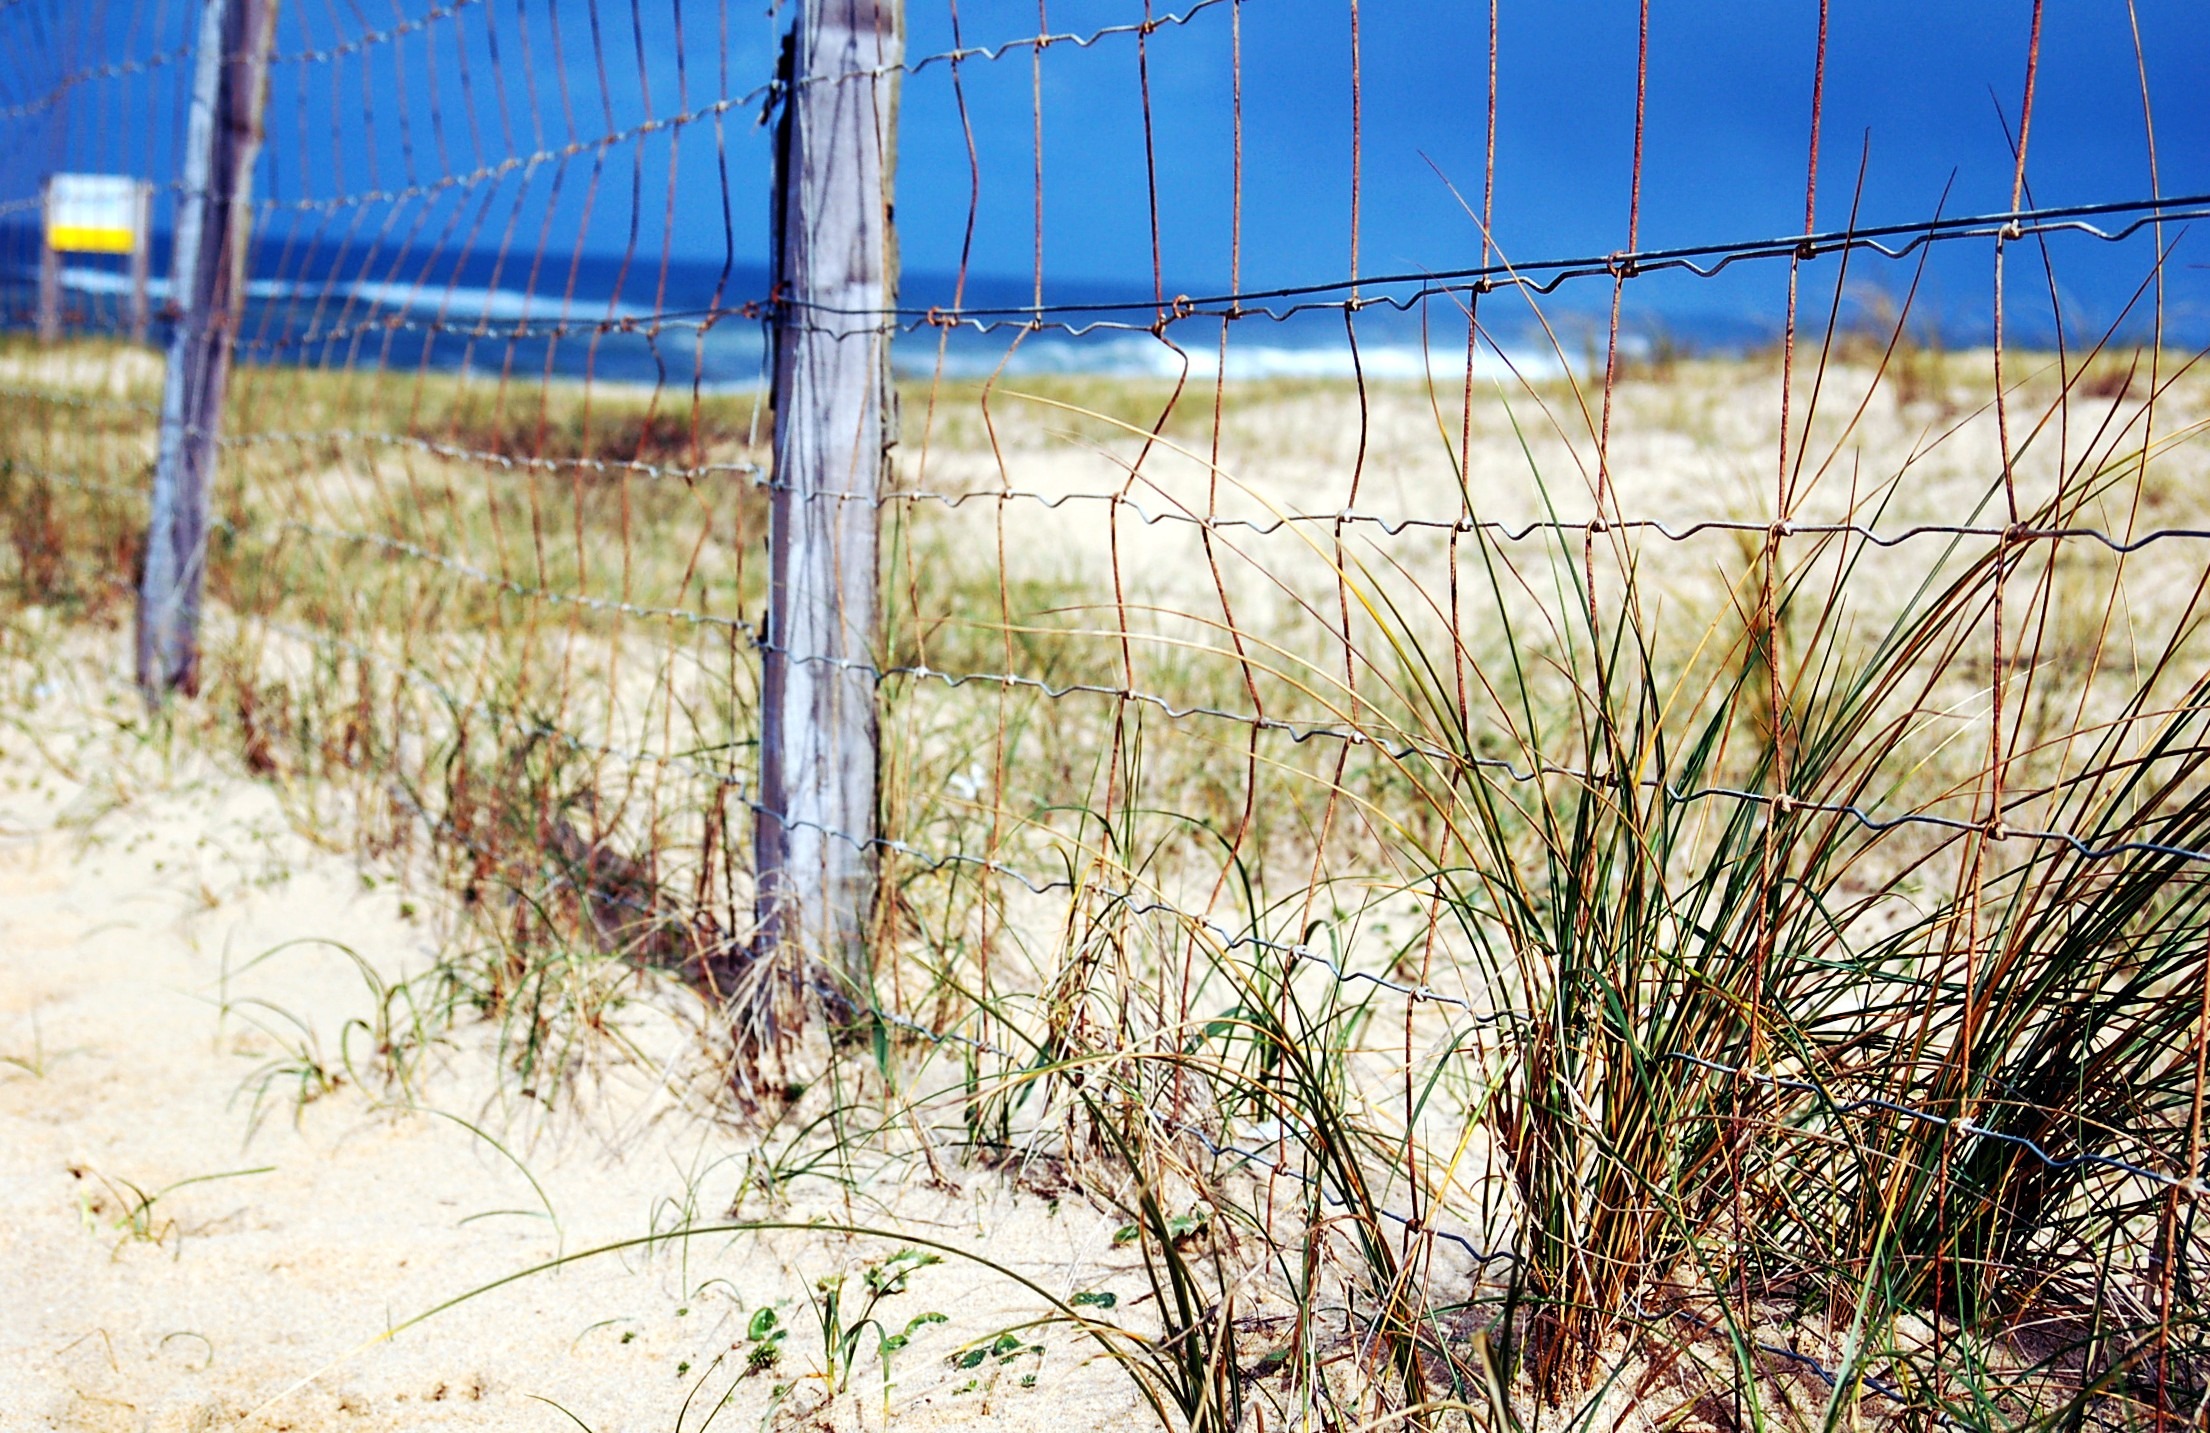
beach, landscape, sea, nature, grass, sand, ocean, fence, sand dune, france, soil, agriculture, dunes, net, grass family, outdoor structure, chain link fencing, wire fencing, home fencing, hossegor